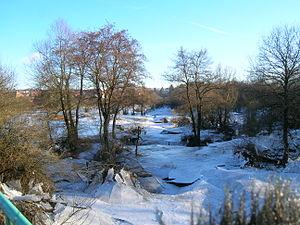
Ruisseau du marais de Saône sous la neige.
Le marais de Saône est une zone marécageuse et tourbeuse du premier plateau du Jura, située dans le département du Doubs près de la commune éponyme. Cette dépression fermée est un poljé dont le plancher est constitué de sédiments lacustres glaciaires imperméables. Les eaux des ruisseaux et des précipitations sont évacuées par plusieurs pertes dont la principale est un ponor appelé le Creux sous roche.
Saône est une commune française située dans le département du Doubs en région Bourgogne-Franche-Comté. Cette commune fait partie de Grand Besançon Métropole.